P1Harmony

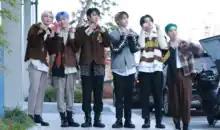

In August 2020, FNC Entertainment announced they were gearing up to debut a new boy group. On the 27th, the company released the teaser poster of the group's debut movie "P1H: The Beginning of a New World", which they described as a fusion project combining K-pop and K-movie.